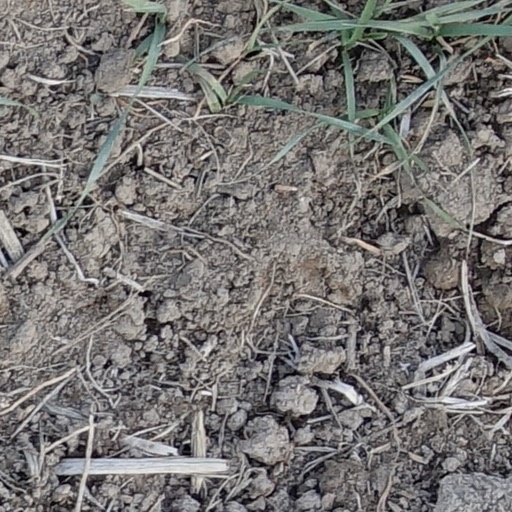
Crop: wheat